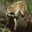
Label: frog